Treaty of Lima (1929)

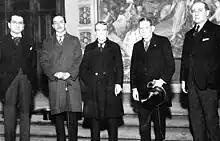
The Peruvian delegation for the ill-fated plebiscite in 1925

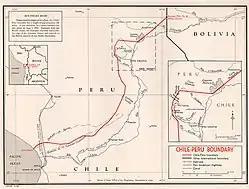
"Border Peru-Chile acc. 1929 Treaty" File in the Department of State, USA

The controversy was a direct aftermath of the War of the Pacific, a confrontation of Chile against Peru and Bolivia. Chile won the war and conquered the Peruvian territories of Tarapacá, Tacna and Arica. The defeated Peruvian government was forced to sign the Treaty of Ancón in 1883.